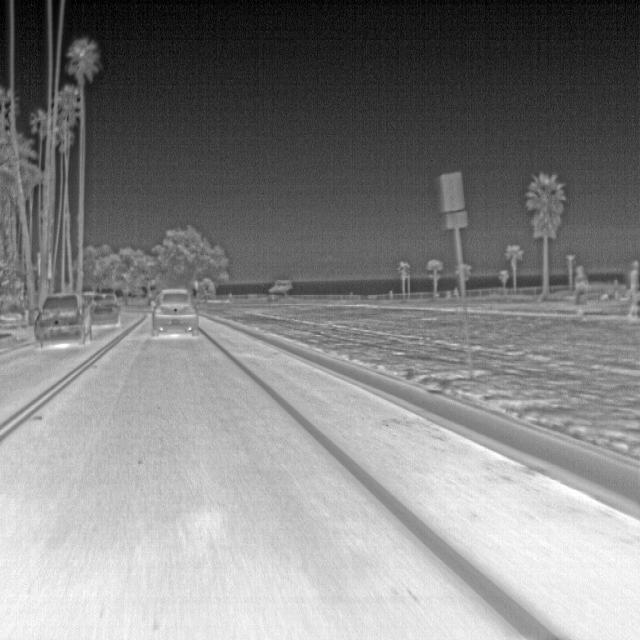
Detected objects:
label: person
label: person